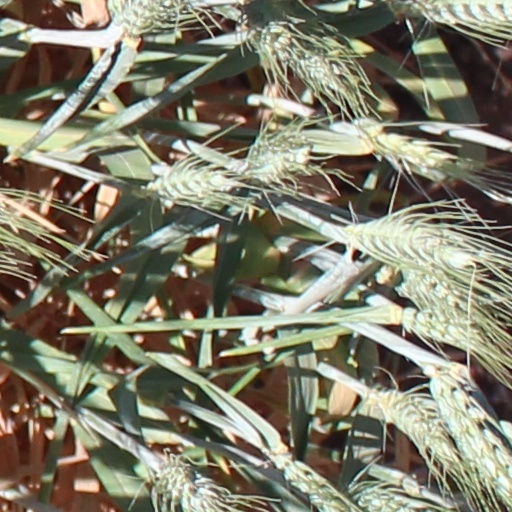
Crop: wheat